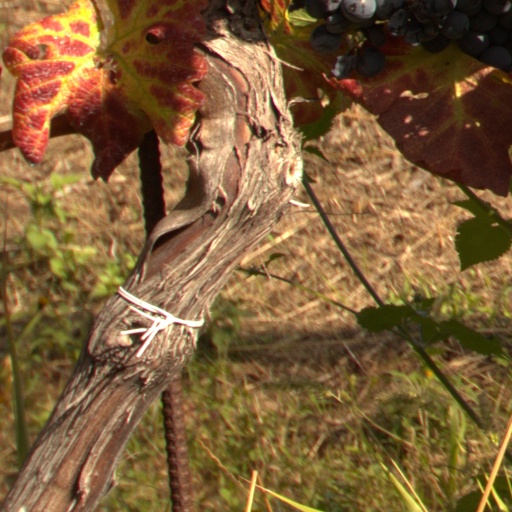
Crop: grape